Slaty-backed forktail

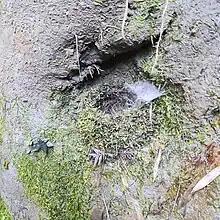
A disused nest from Northeast India

The slaty-backed forktail is a slim, medium-sized forktail between long, and weighs between . It is coloured slate-grey, black, and white. The bill is black, while the feet of the bird are a pale pinkish or greyish colour. The iris has been described as dark brown, though it has been recorded as black in certain specimens. It has a black throat and a narrow white stripe across its face till just behind the eyes, sometimes describe as a white mask. The white stripe sometimes includes a white eye ring, which may be either complete or partial. Its ear coverts, chin, and face are also black. The forehead, crown, sides of the neck, and the scapulars are slate grey. It has black wing-coverts, a white patch at the base of the primaries, wide white bars on otherwise black wings, and also a large white patch on its rump and lower back. The bases of the flight feathers are white, which is occasionally visible as a little additional bar on the wing. The tail of the bird is long and evenly graduated, with a deep fork. The tail is largely black except for a white tip. It also has three white bands along its length, formed by the white tips of shorter tail feathers.